Scuderia Lancia

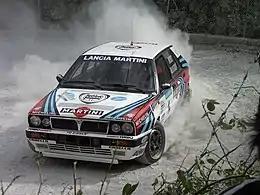
Twice world rally champion, the Italian Miki Biasion and his Lancia Delta Integrale in the colors of Martini Racing.

The Scuderia Lancia, which later became the Squadra Corse HF Lancia, is the racing workshop of the Lancia car company, created in 1952 by Gianni Lancia, son of the brand's founder. The Scuderia Lancia officially began competing in motor sports, particularly in rallying, where it distinguished itself in the Carrera Panamericana, the Targa Florio and the Mille Miglia. The team also entered Formula 1 in 1954–1955, without particularly shining. The "Squadra Corse" bounced back in the World Endurance Championship with three world titles between 1979 and 1981, and in rallying, winning eleven constructors' titles and four drivers' titles between 1974 and 1992. Since the end of 1991, Lancia has ceased all official involvement in motor racing.